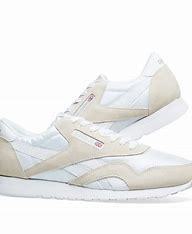
Brand: Reebok
Model: Classic Nylon